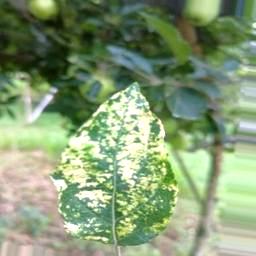
Label: Apple_Mosaic